Maritime Football Club

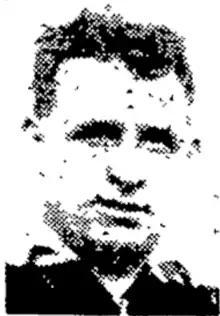
Jim O'Brien

1920 saw Maritime win their one and only first grade title (Monteith Shield) when they finished the season with a 9 win and 2 loss record ahead of City Rovers 2 points back. For the third year in a row they lost the Roope Rooster final by 12 points to 6 against Newton Rangers. Eric Grey who had joined Maritime in 1919 represented New Zealand during the season in two test matches against the touring England side.